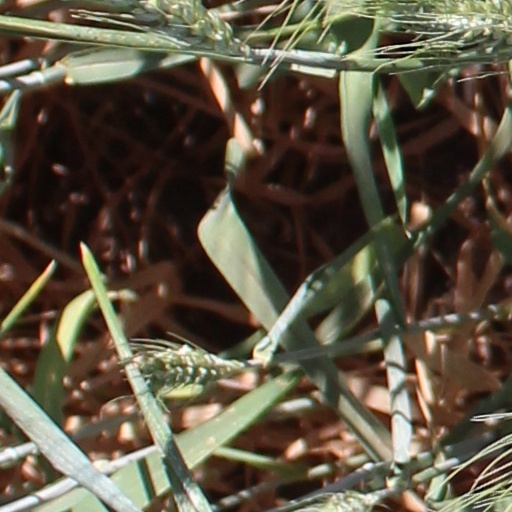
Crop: wheat